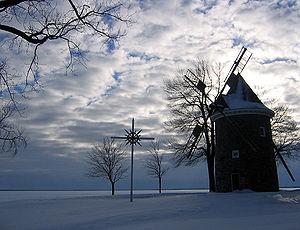
Pointe-Claire est une ville de l'agglomération de Montréal, au Québec bordant le lac Saint-Louis. La ville a une population de 31 380 habitants. Son symbole est le moulin à vent situé non loin de l'église Saint-Joachim de Pointe-Claire. La ville possède deux bibliothèques municipales, un centre aquatique, un aréna, un parc naturel et ses propres installations de filtration d'eau.
Cet article répertorie les moulins à vent du Québec au Canada, classés par ordre alphabétique des localités, chacun dans sa catégorie, selon qu'il s'agisse d'un moulin authentique existant, d'un moulin-réplique, ou d'un moulin disparu.
Cet article recense les lieux patrimoniaux de la région administrative de Montréal inscrit au répertoire des lieux patrimoniaux du Canada, qu'ils soient de niveau provincial, fédéral ou municipal.
Cette liste des biens patrimoniaux de la région Montréal reprend les titres des articles du livre Les chemins de la mémoire. Ces biens patrimoniaux ont été reconnus par le Gouvernement du Québec.
Cet article traite des événements qui se sont produits durant l'année 1709 au Canada.